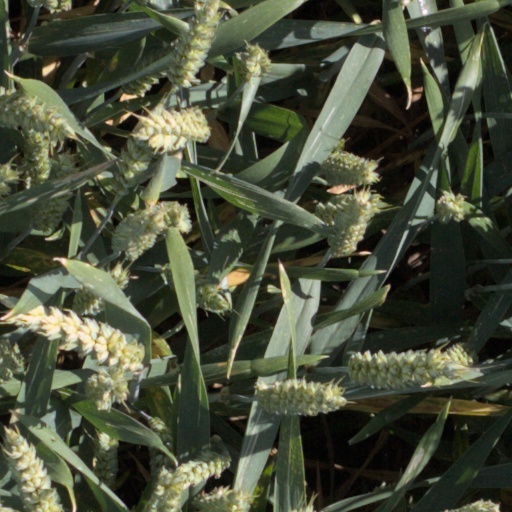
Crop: wheat